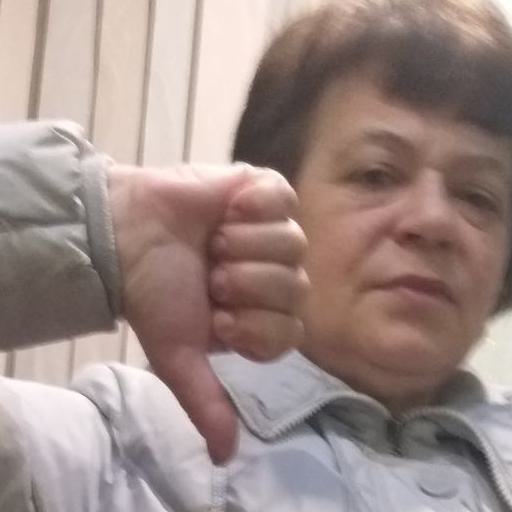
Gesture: dislike